Presidency of Rodrigo Duterte

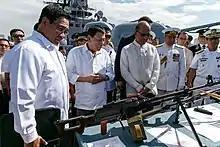
Duterte (foreground, 2nd from left) during the ceremonial handing over of a batch of Russian military products to the Philippines on October 25, 2017

Following the first confirmed case of "novel coronavirus 2019" in the Philippines, on January 31, 2020, Duterte ordered a temporary ban on the entry of Chinese nationals from China's Hubei province, and in February, he expanded the ban to the whole of China. On March 8, he declared a State of Public Health Emergency throughout the country due to COVID-19; four days later, he ordered a lockdown in Metro Manila. On March 16, he declared a State of National Calamity for the next six months; a day later, he placed Luzon under Enhanced Community Quarantine, resulting in the temporary closure of borders and the suspension of work and public transport. On March 24, Congress passed the Bayanihan to Heal as One Act (Bayanihan 1), which Duterte signed the following day; under the law, the President was granted the authority to realign the 2020 national budget to address the COVID-19 crisis and to temporarily direct the operations of private establishments such as private hospitals, hotels, and public transport.